Our Lady of the Sacred Heart

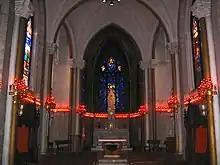
The stained glass window of Our Lady of the Sacred Heart in Issoudun

In 1861, Fr. Chevalier had a stained glass window made, where Mary and Jesus appear standing, the child touches his heart with his left hand and with his right hand points to his mother on high, sending the message that through Mary the faithful can reach the Most Sacred Heart of Jesus.